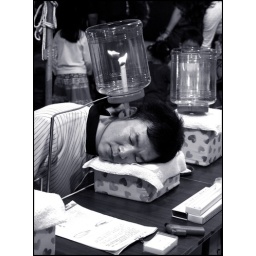
Relaxing, aka candle in the pot